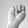
ASL letter: N